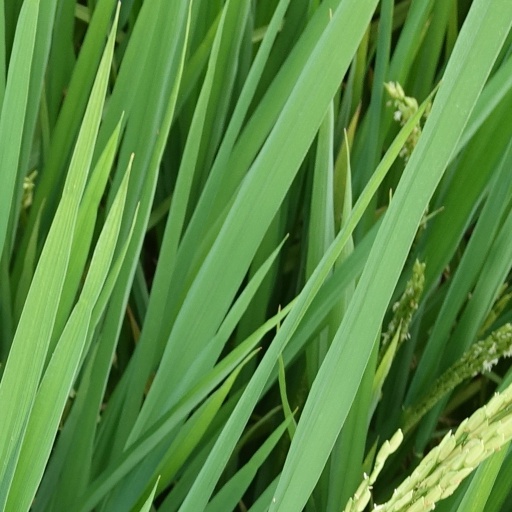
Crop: rice